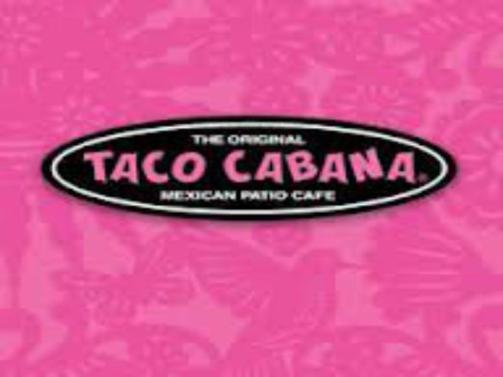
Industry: Food